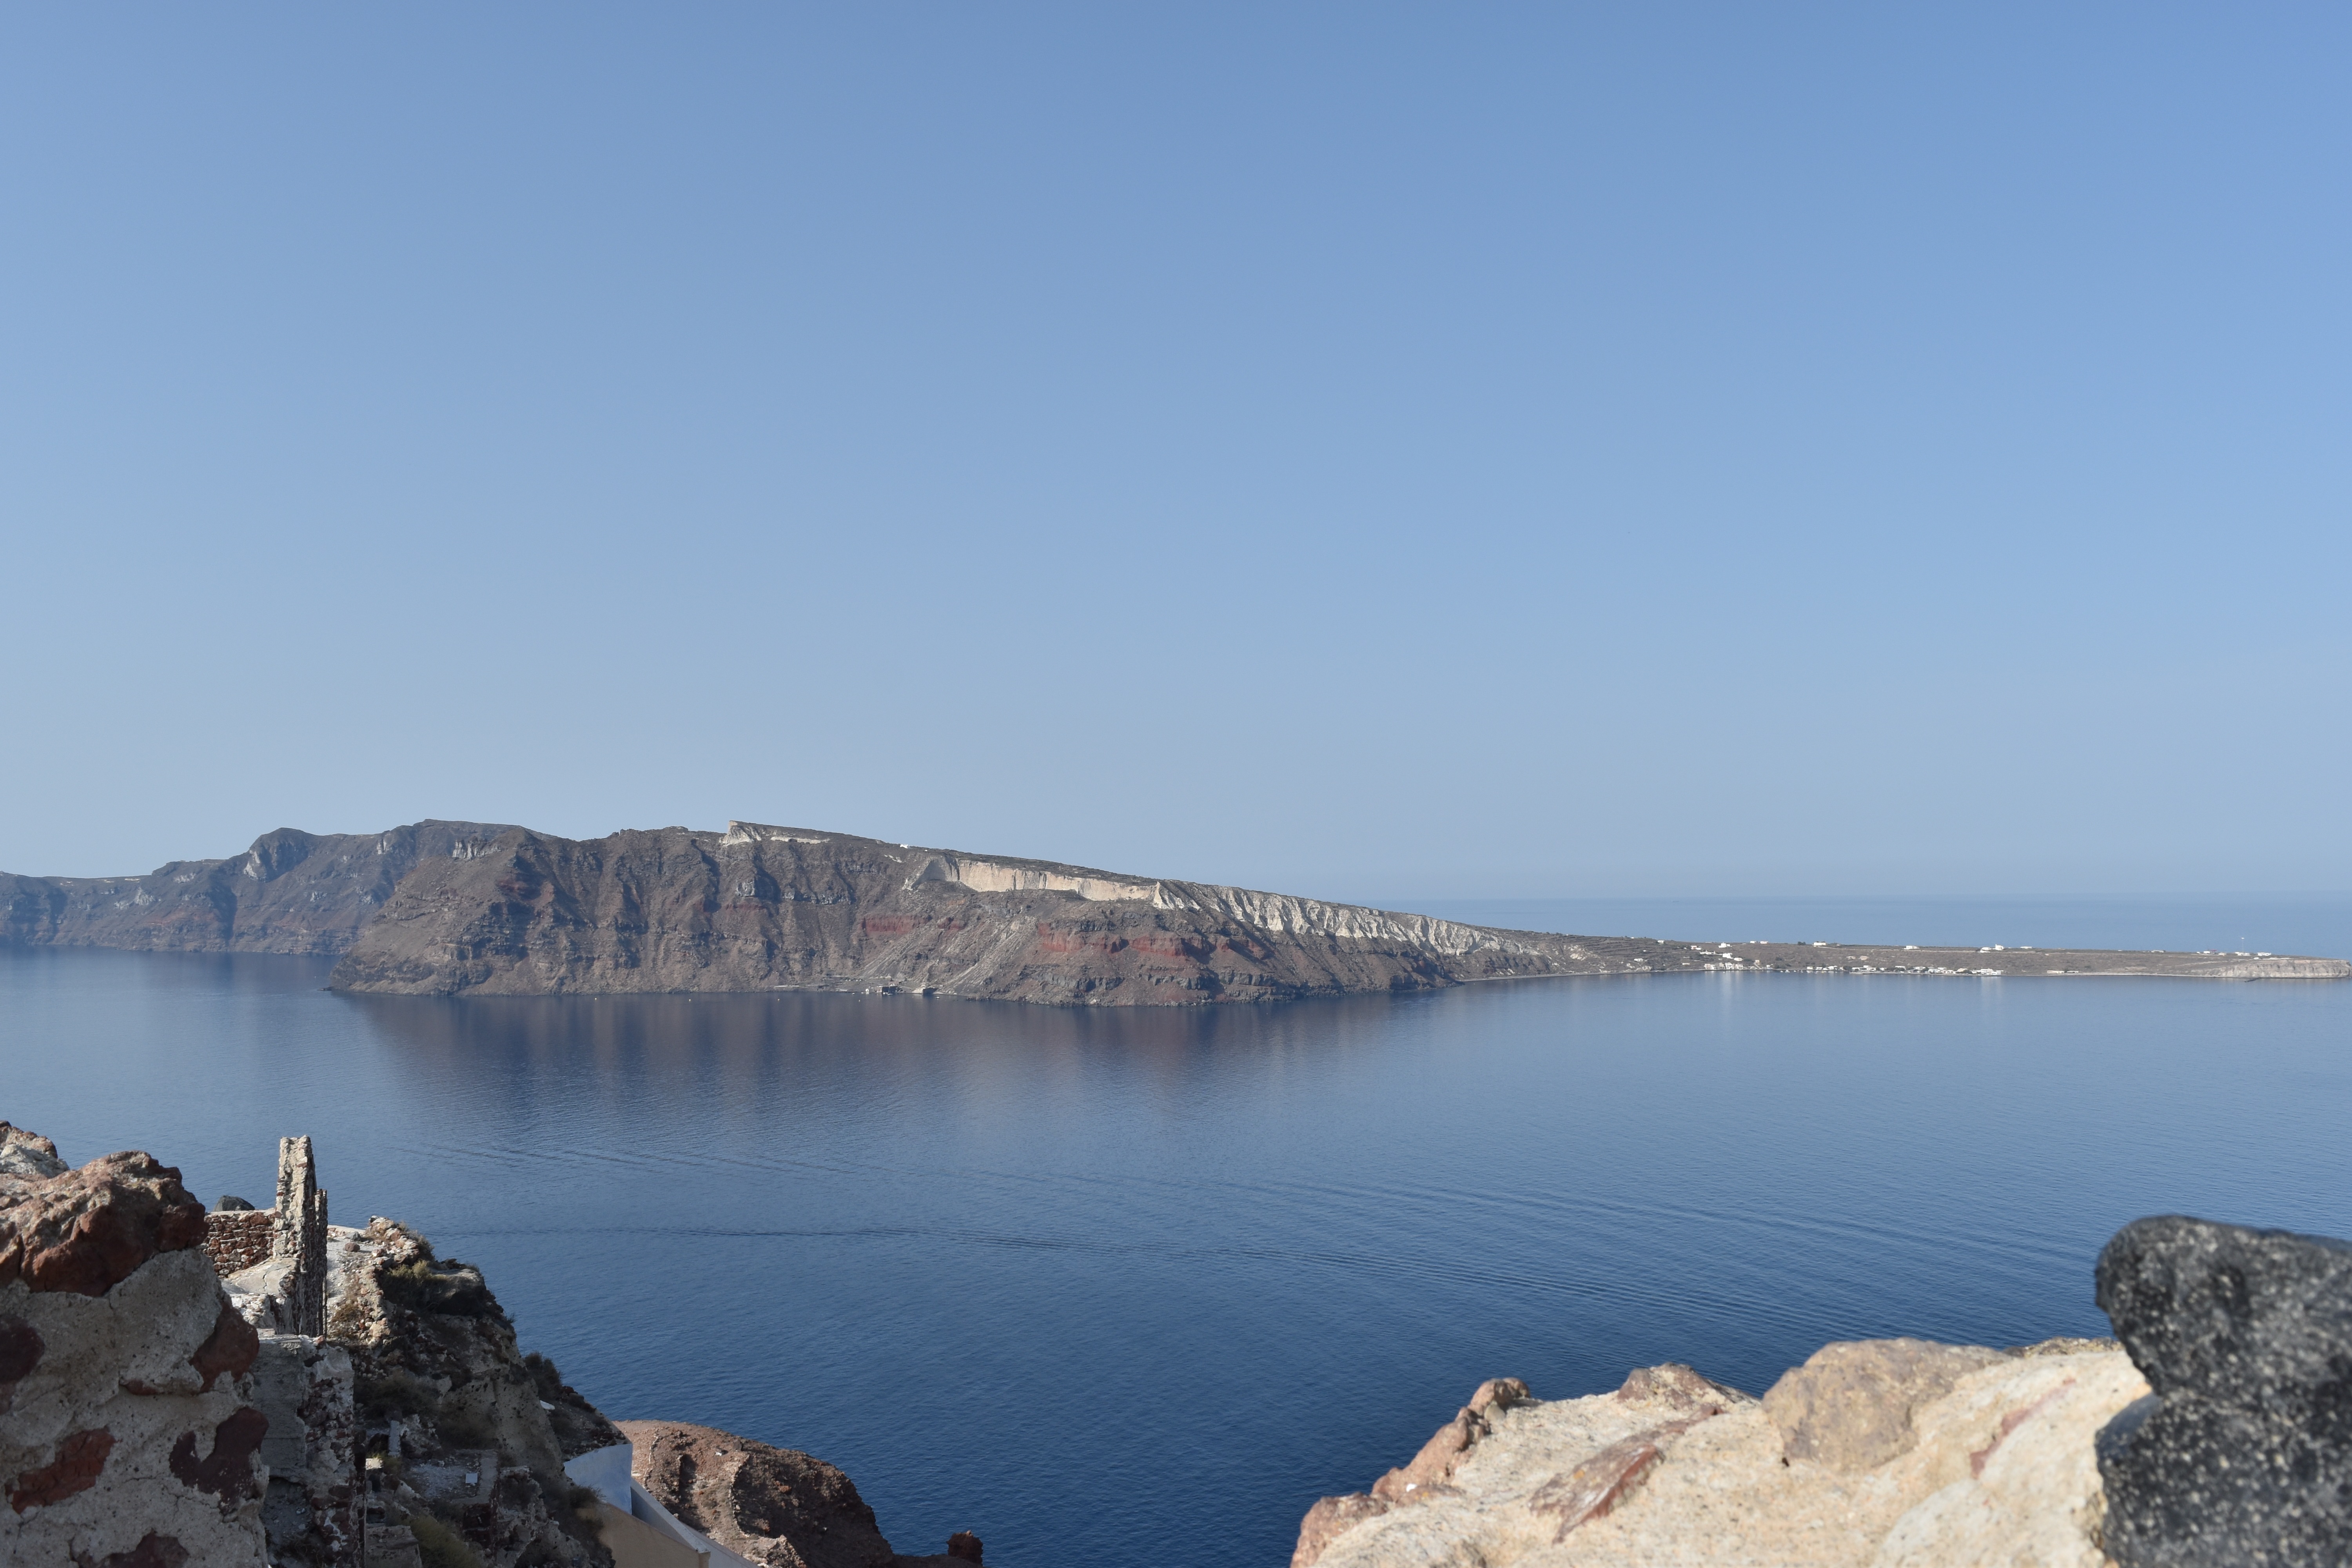
landscape, sea, coast, water, rock, mountain, shore, lake, cliff, reflection, bay, fjord, reservoir, terrain, body of water, santorini, greece, loch, crater lake, oia